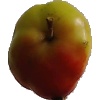
Label: Apple Red Yellow 2